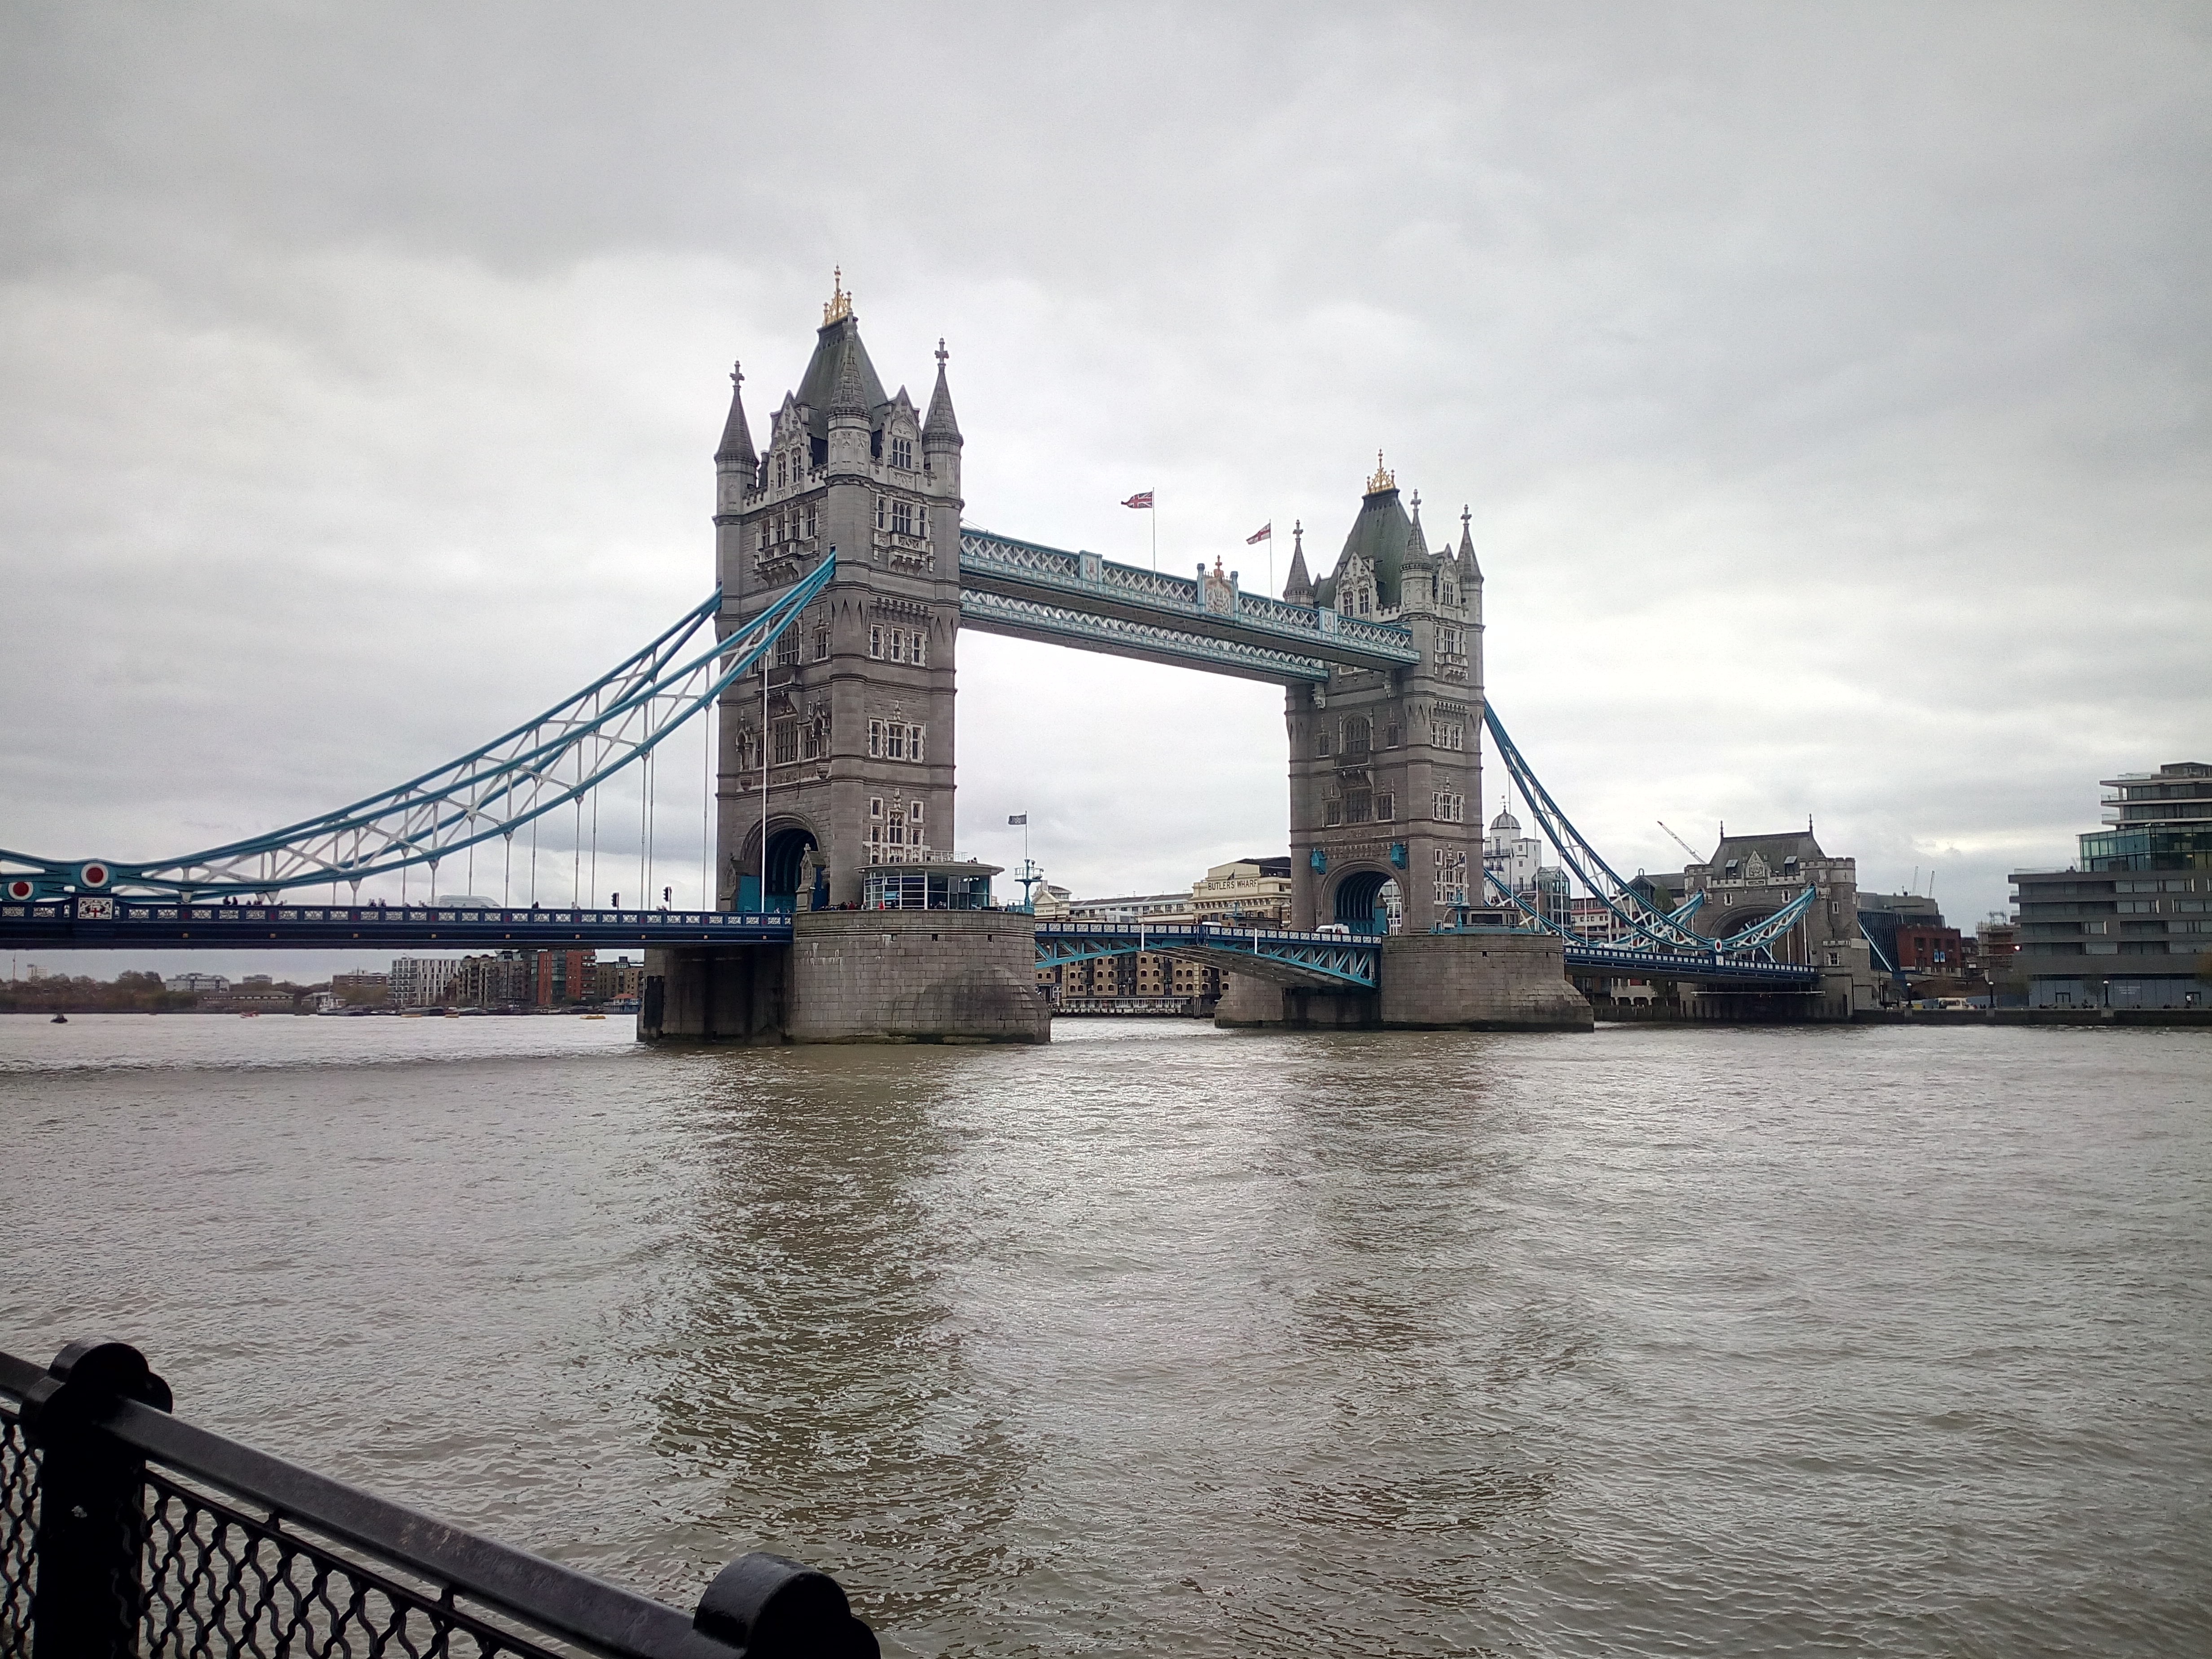
sea, water, bridge, city, river, cityscape, landmark, attraction, tourism, tower bridge, waterway, places of interest, uk, england, london, united kingdom, river thames, bridge tower, nonbuilding structure